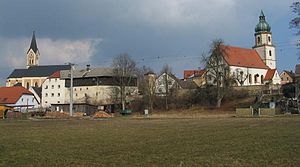
Mantel (Oberpfalz) / Geografi
Mantel
Mantel er en købstad i Landkreis Neustadt an der Waldnaab i Regierungsbezirk Oberpfalz i den tyske delstat Bayern.